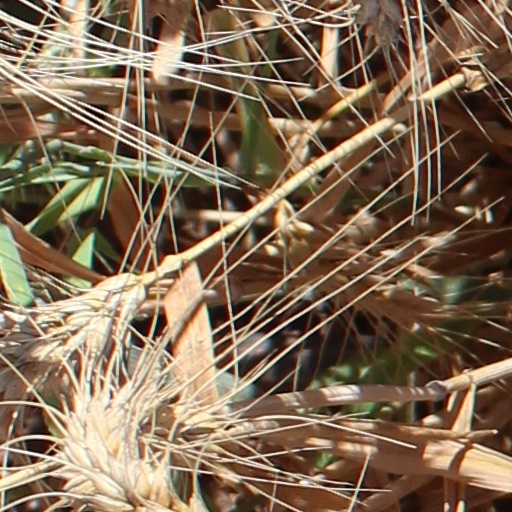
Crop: wheat